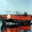
Label: ship